Darbhanga

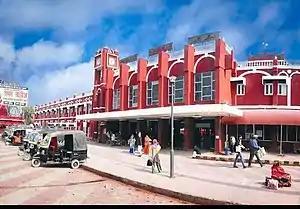
Darbhanga Junction

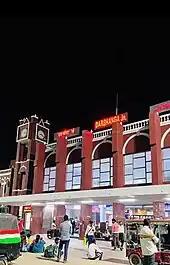

Darbhanga Junction lies on the East Central Railway. It is connected directly to all the major cities of India. Laheriasarai Railway Station is the second major station of Darbhanga and works as an important railway station for people living in south Darbhanga.